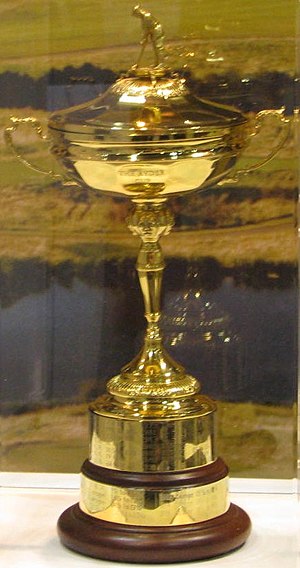
Ryder Cup
Ryder Cup trofæet udstillet i 2008
Ryder Cup er en golfturnering, hvor to hold bestående af 12 af de bedste europæiske og 12 af de bedste amerikanske spillere mødes til et sæt af dyster. I øjeblikket spilles der 8 foursomes, 8 fourballs og 12 single-matcher. Foursome og fourball er to spiltyper, hvor man spiller to mod to, mens man i singlen spiller en mod en. Vinderen eller det vindende par får et point til holdet – i alt er der altså 28 point på højkant. Bliver en match uafgjort gives et ½ point til hvert hold.